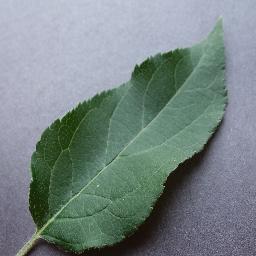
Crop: apple
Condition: healthy